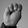
ASL letter: M